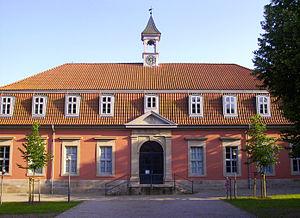
Rehburg-Loccum est une ville de Basse-Saxe au sud-est de l’arrondissement de Nienburg-an-der-Weser. Avec une population de près de 11 000 habitants, c'est la deuxième plus grande ville de l'arrondissement.